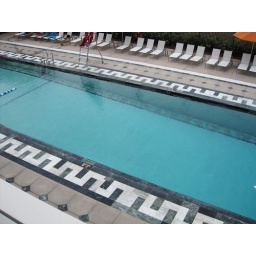
The main house was demolished in 1958, but the swimming pool remains along with the guest house.